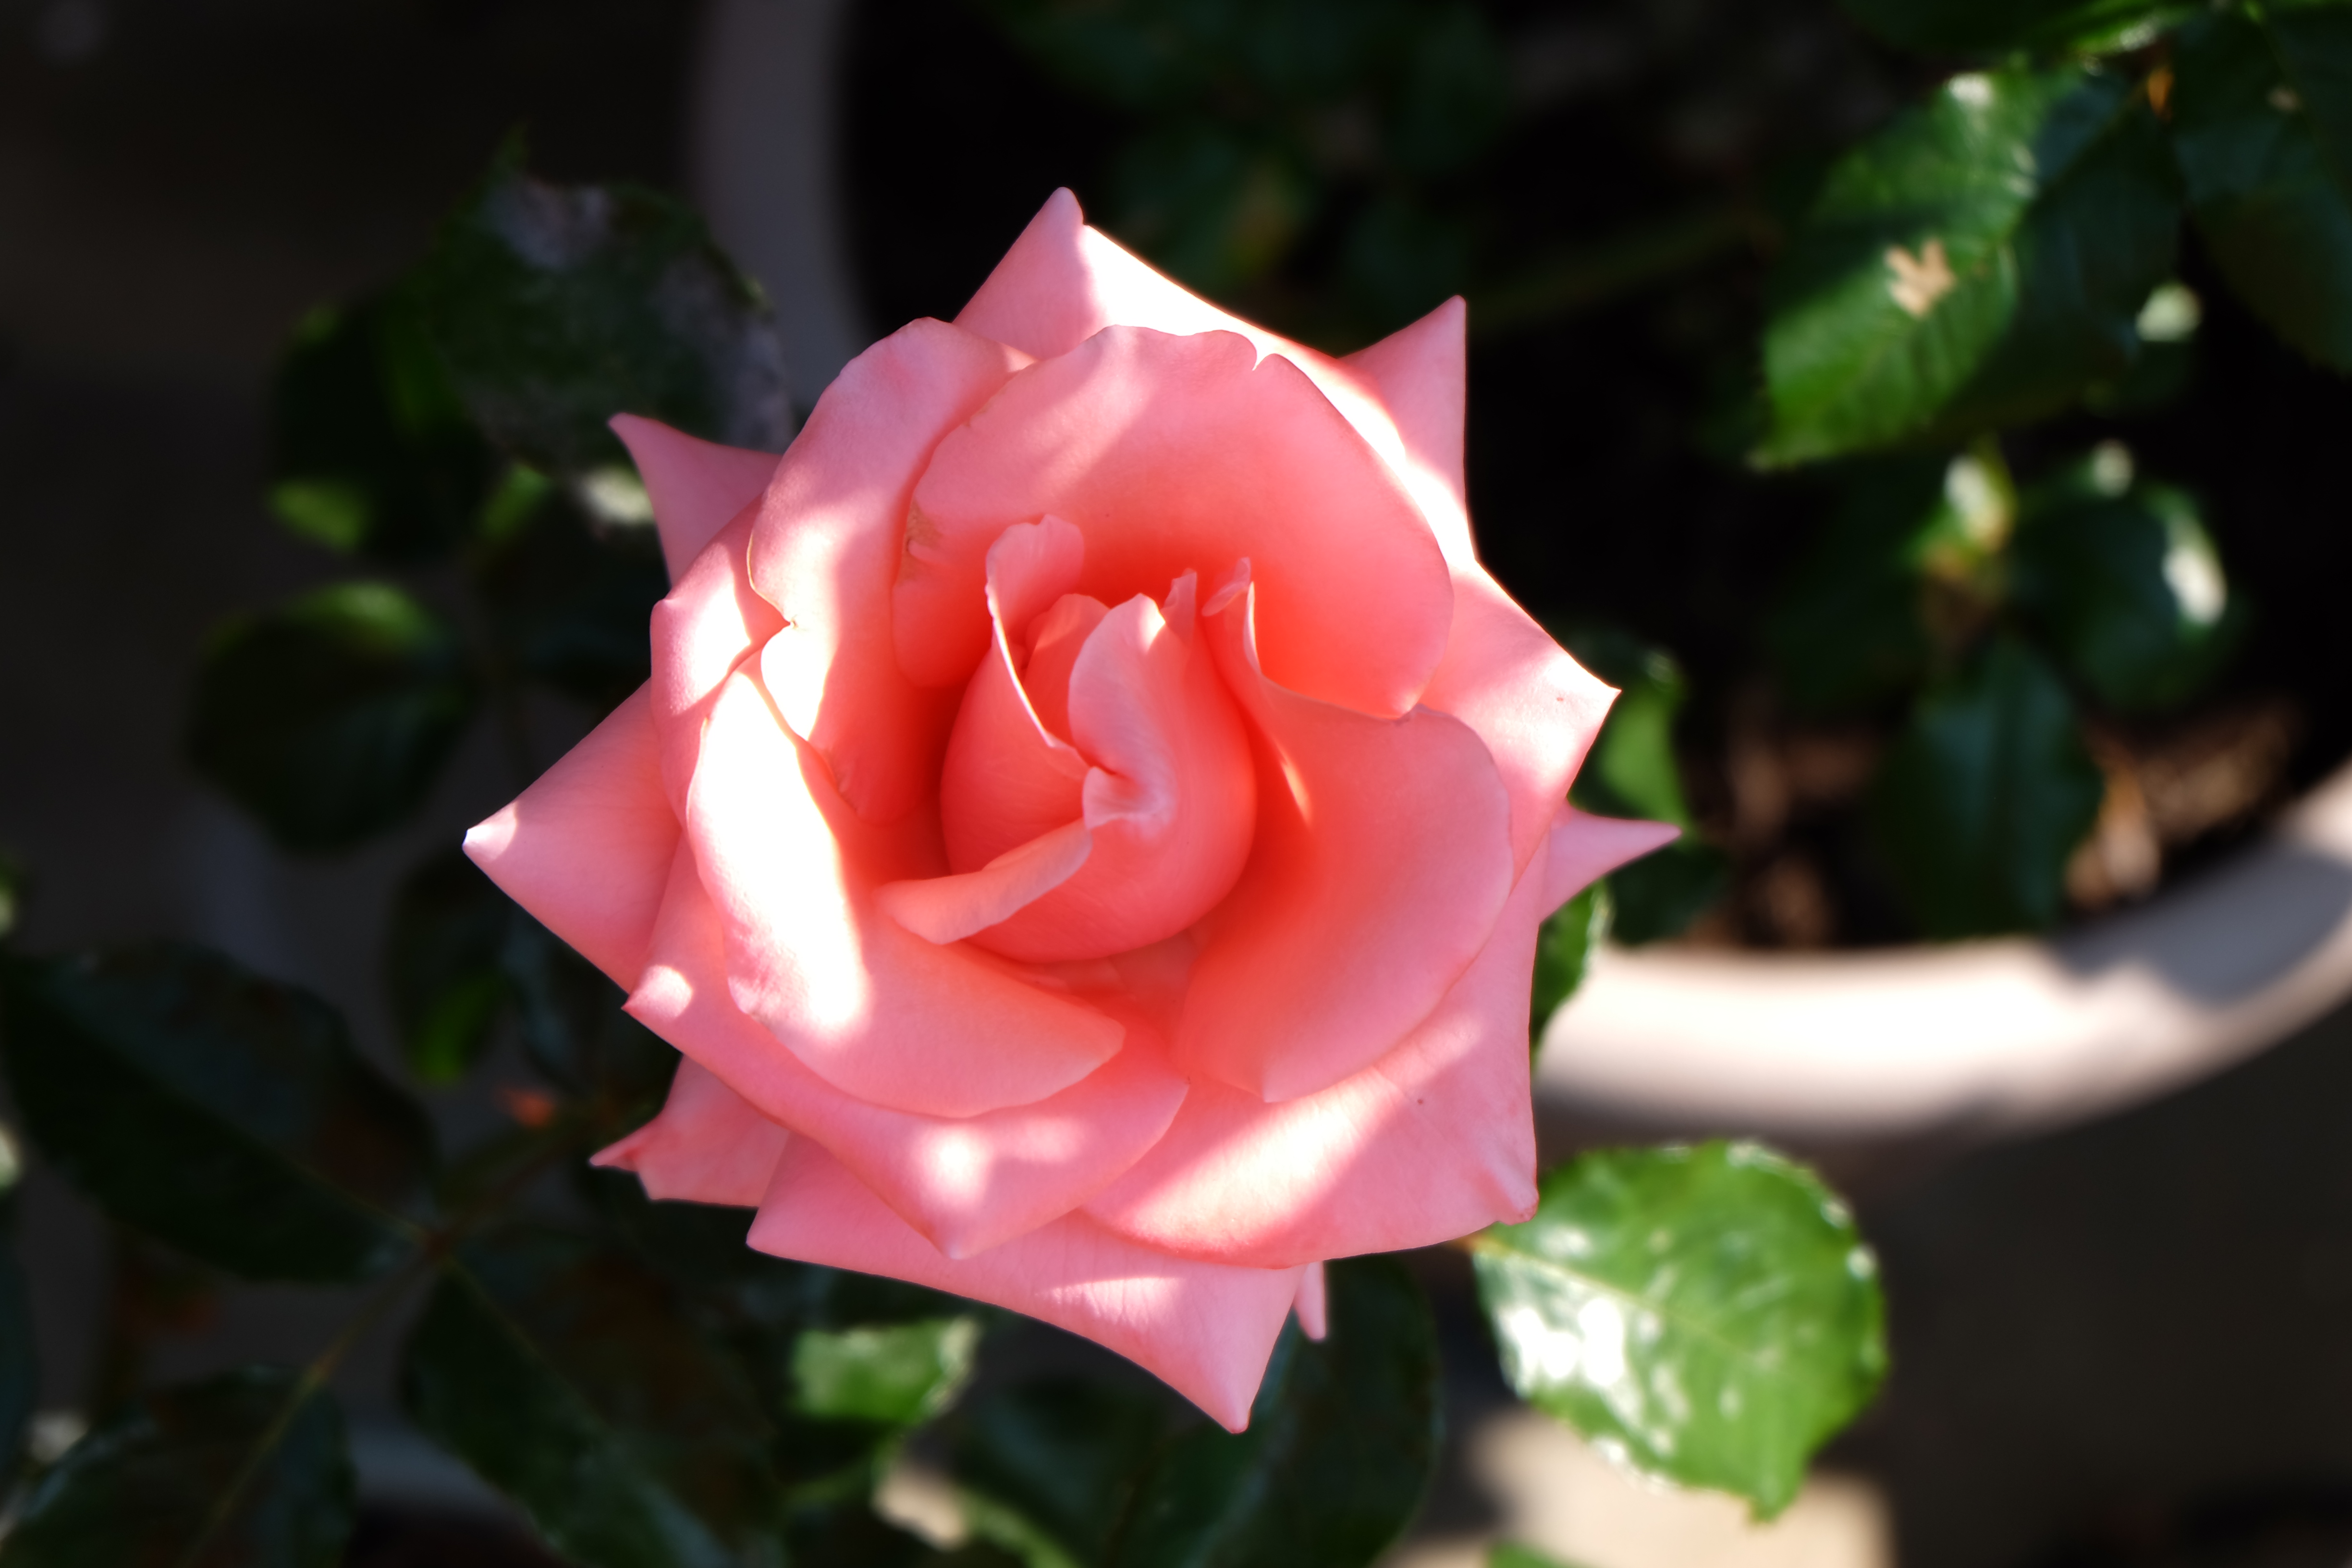
rose, morning, flower, flowering plant, garden roses, pink, petal, rose family, plant, red, floribunda, rose order, botany, leaf, Hybrid tea rose, spring, close up, camellia, china rose, plant stem, annual plant, still life, Julia child rose, perennial plant